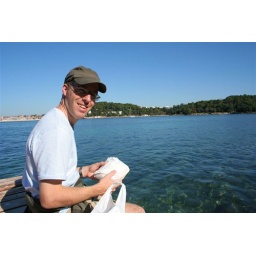
The water is so clean in Croatia, lovely colour too. We saw loads of fish swimming by.